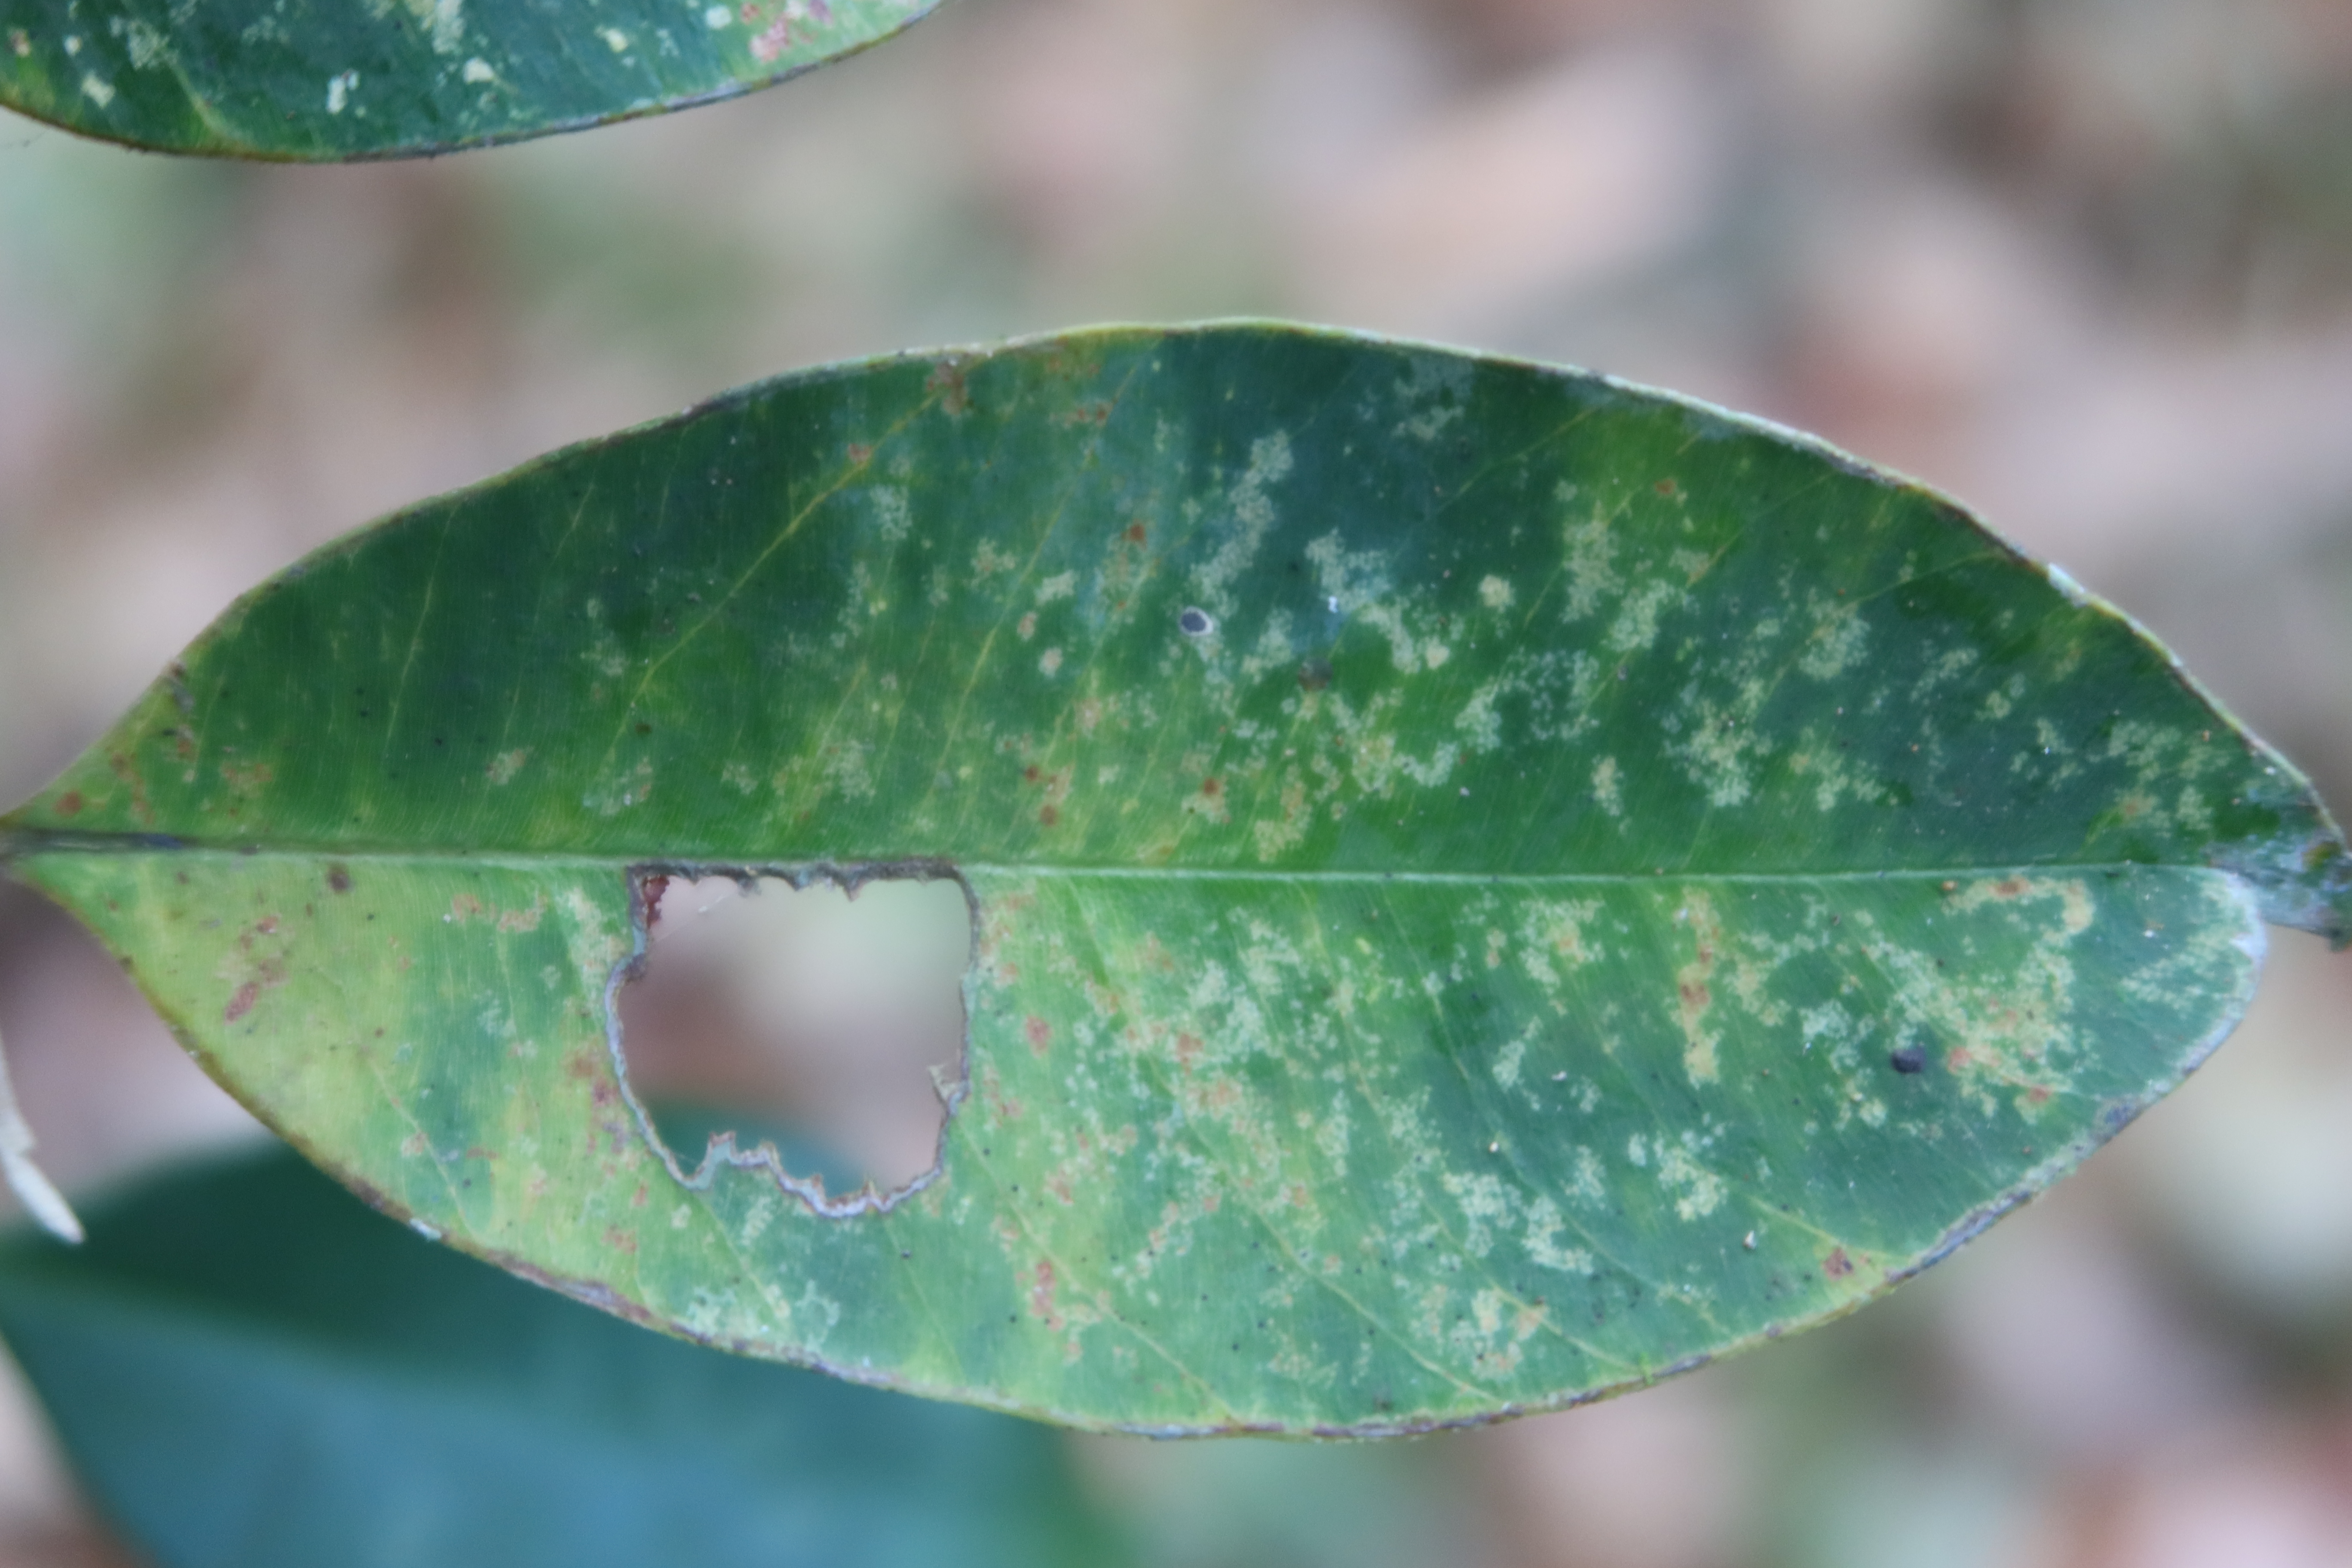
Label: Translucent lesion